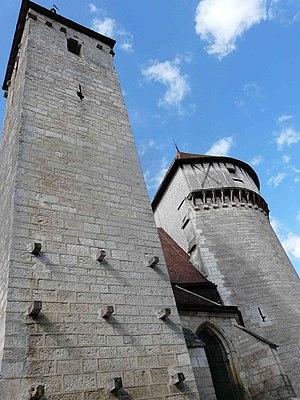
L'église fortifiée
L'église Saint-Valérien de Chitry est une église située à Chitry, en France. Elle est nommée d'après saint Valérien, 3ᵉ évêque d'Auxerre mort le 6 mai 360 à Auxerre. Elle dépend de l'archidiocèse de Sens-Auxerre.
Chitry est une commune française, située dans le département de l'Yonne en région Bourgogne-Franche-Comté.
Cet article recense les monuments historiques français classés en 1905.